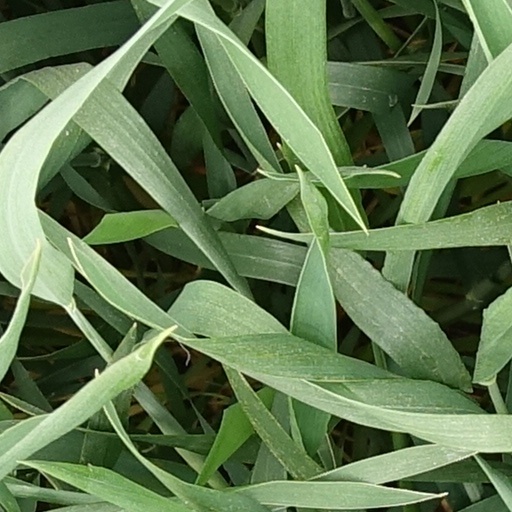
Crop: wheat